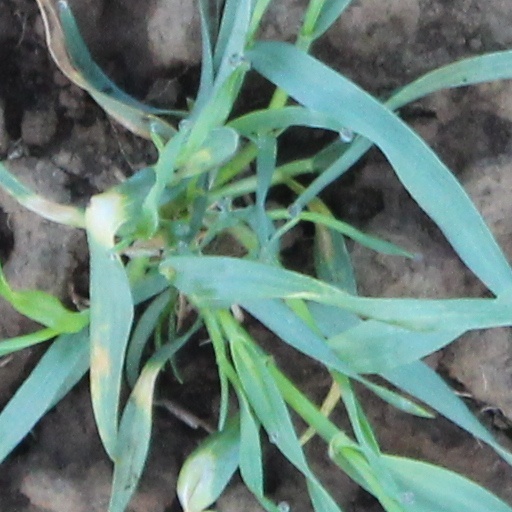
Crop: wheat